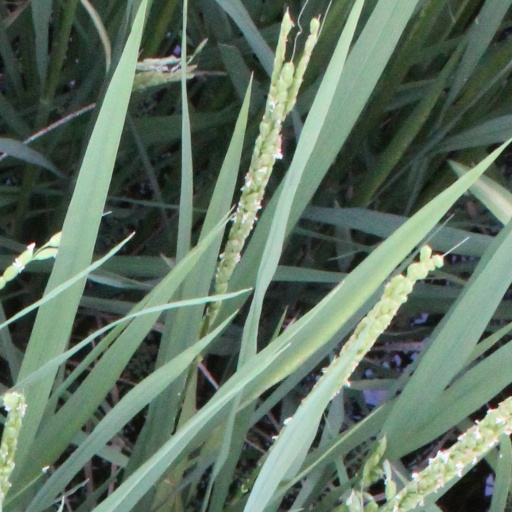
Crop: rice